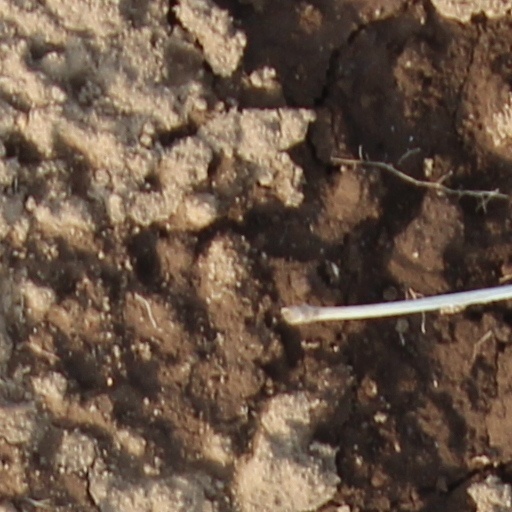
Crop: wheat